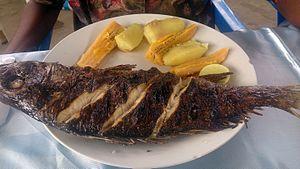
La culture de l'Angola, pays d'Afrique australe, désigne d'abord les pratiques culturelles observables de ses 27 000 000 d'habitants.
La cuisine angolaise est un mélange de traditions culinaires, pratiques, aliments et plats associés avec l'Angola. Cette cuisine est influencée par la longue colonisation du pays par le Portugal comprenant également de nombreux aliments importés de ce pays.